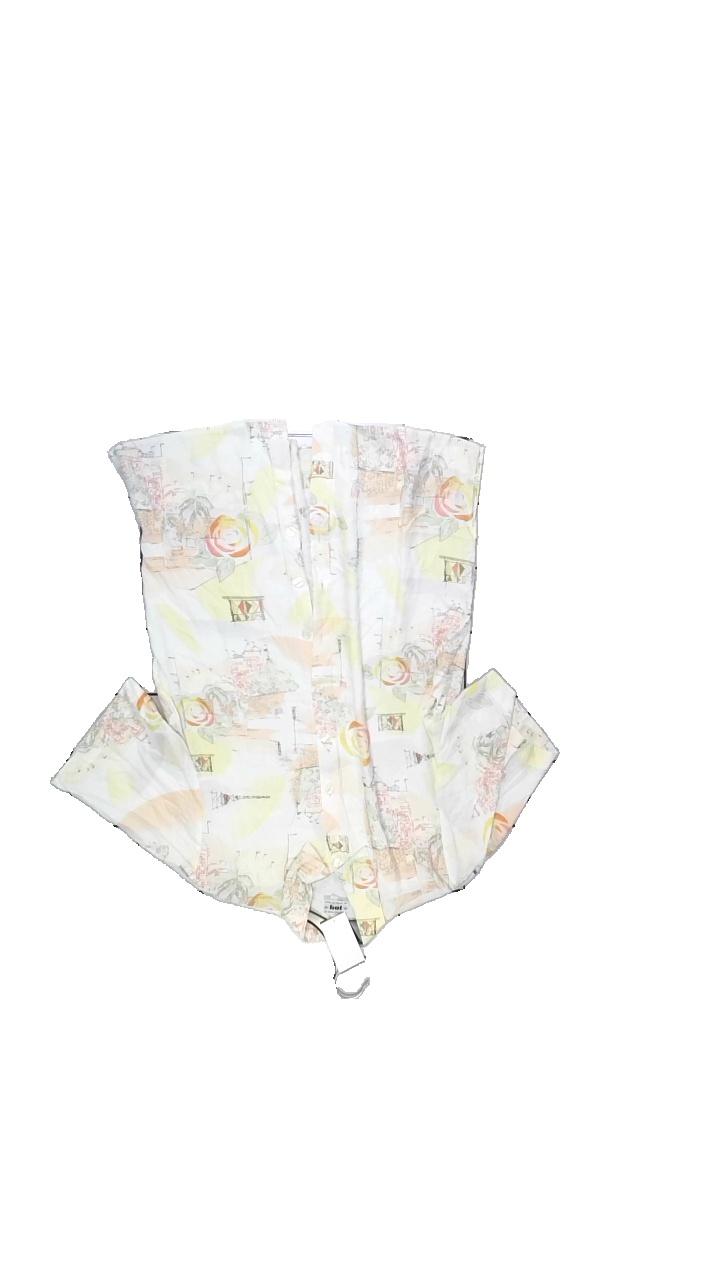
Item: Shirt (Ladies)
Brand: Joy
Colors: White, Yellow, Pink, Green, Multicolor, Orange
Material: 100% Viscose
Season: Summer
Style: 90s
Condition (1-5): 4
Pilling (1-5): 3
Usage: Reuse
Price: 100-150